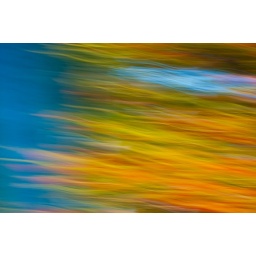
Photo was panned during exposure. Original image is a blooming bottle brush tree near the water's edge.